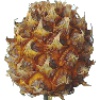
Label: pineapple_mini